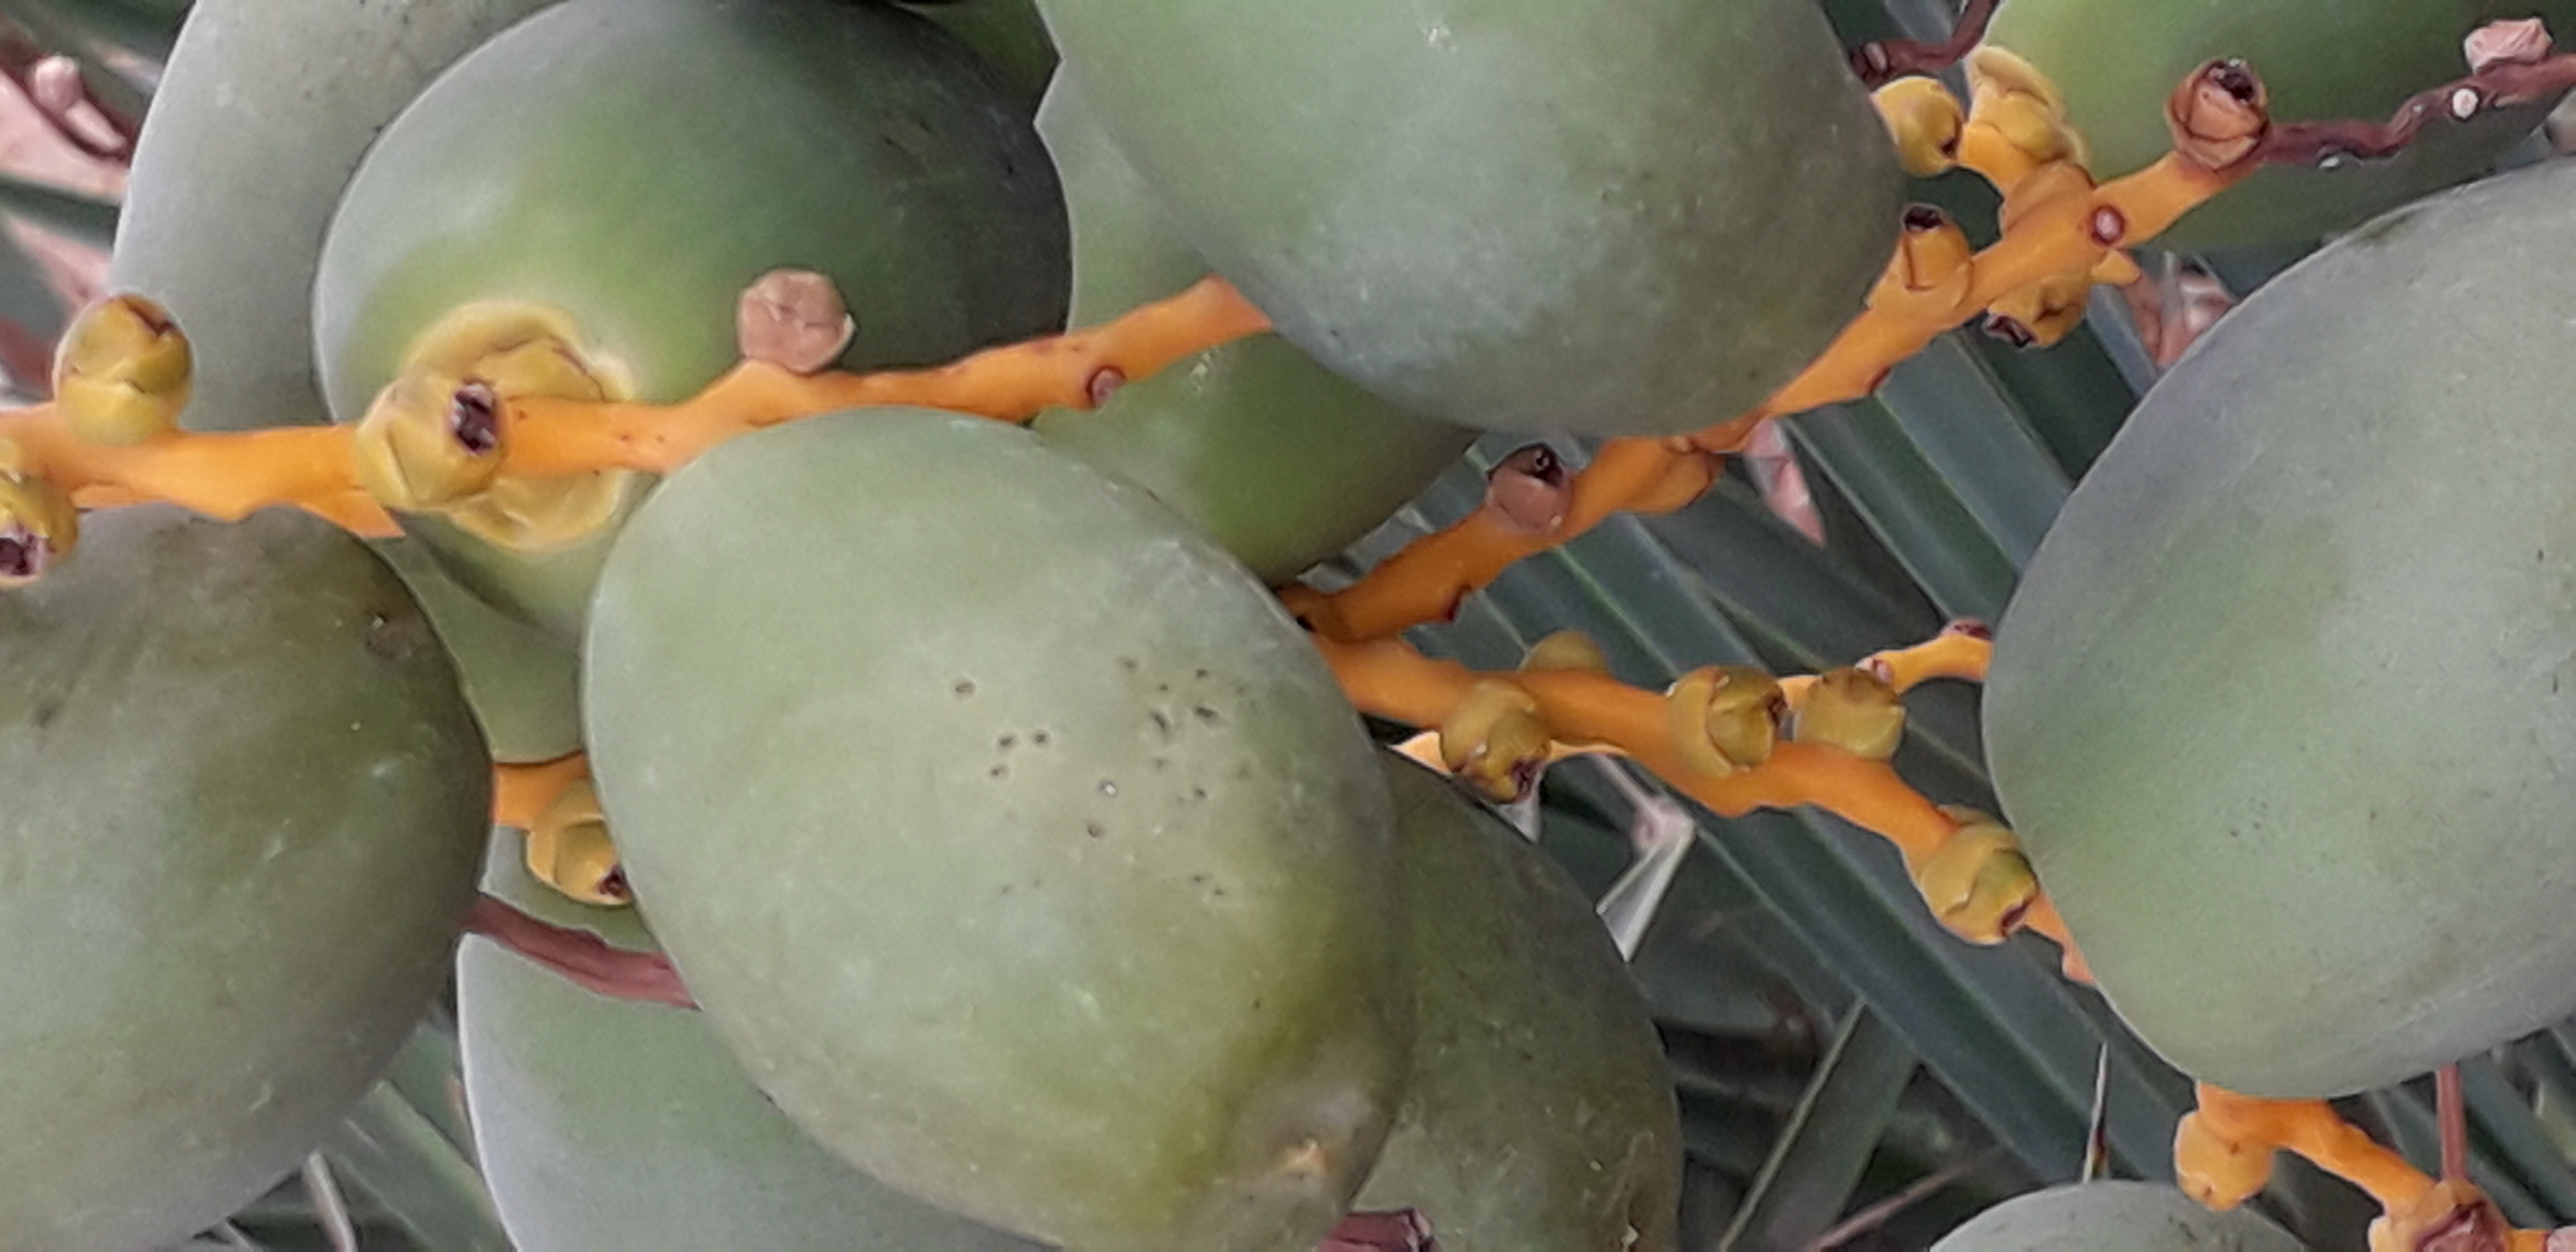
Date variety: Boumajhoul